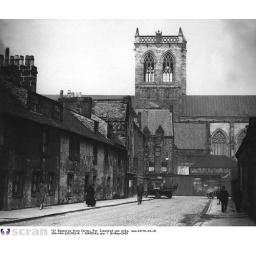
Tower of the Abbey in 1928, showing above the houses of a street that has since been demolished